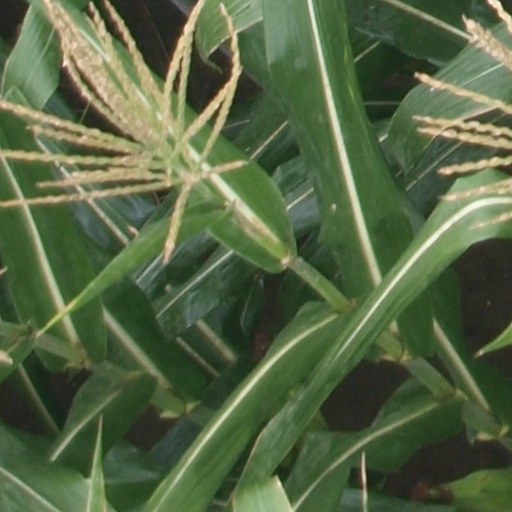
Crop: maize; corn